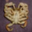
Label: cra